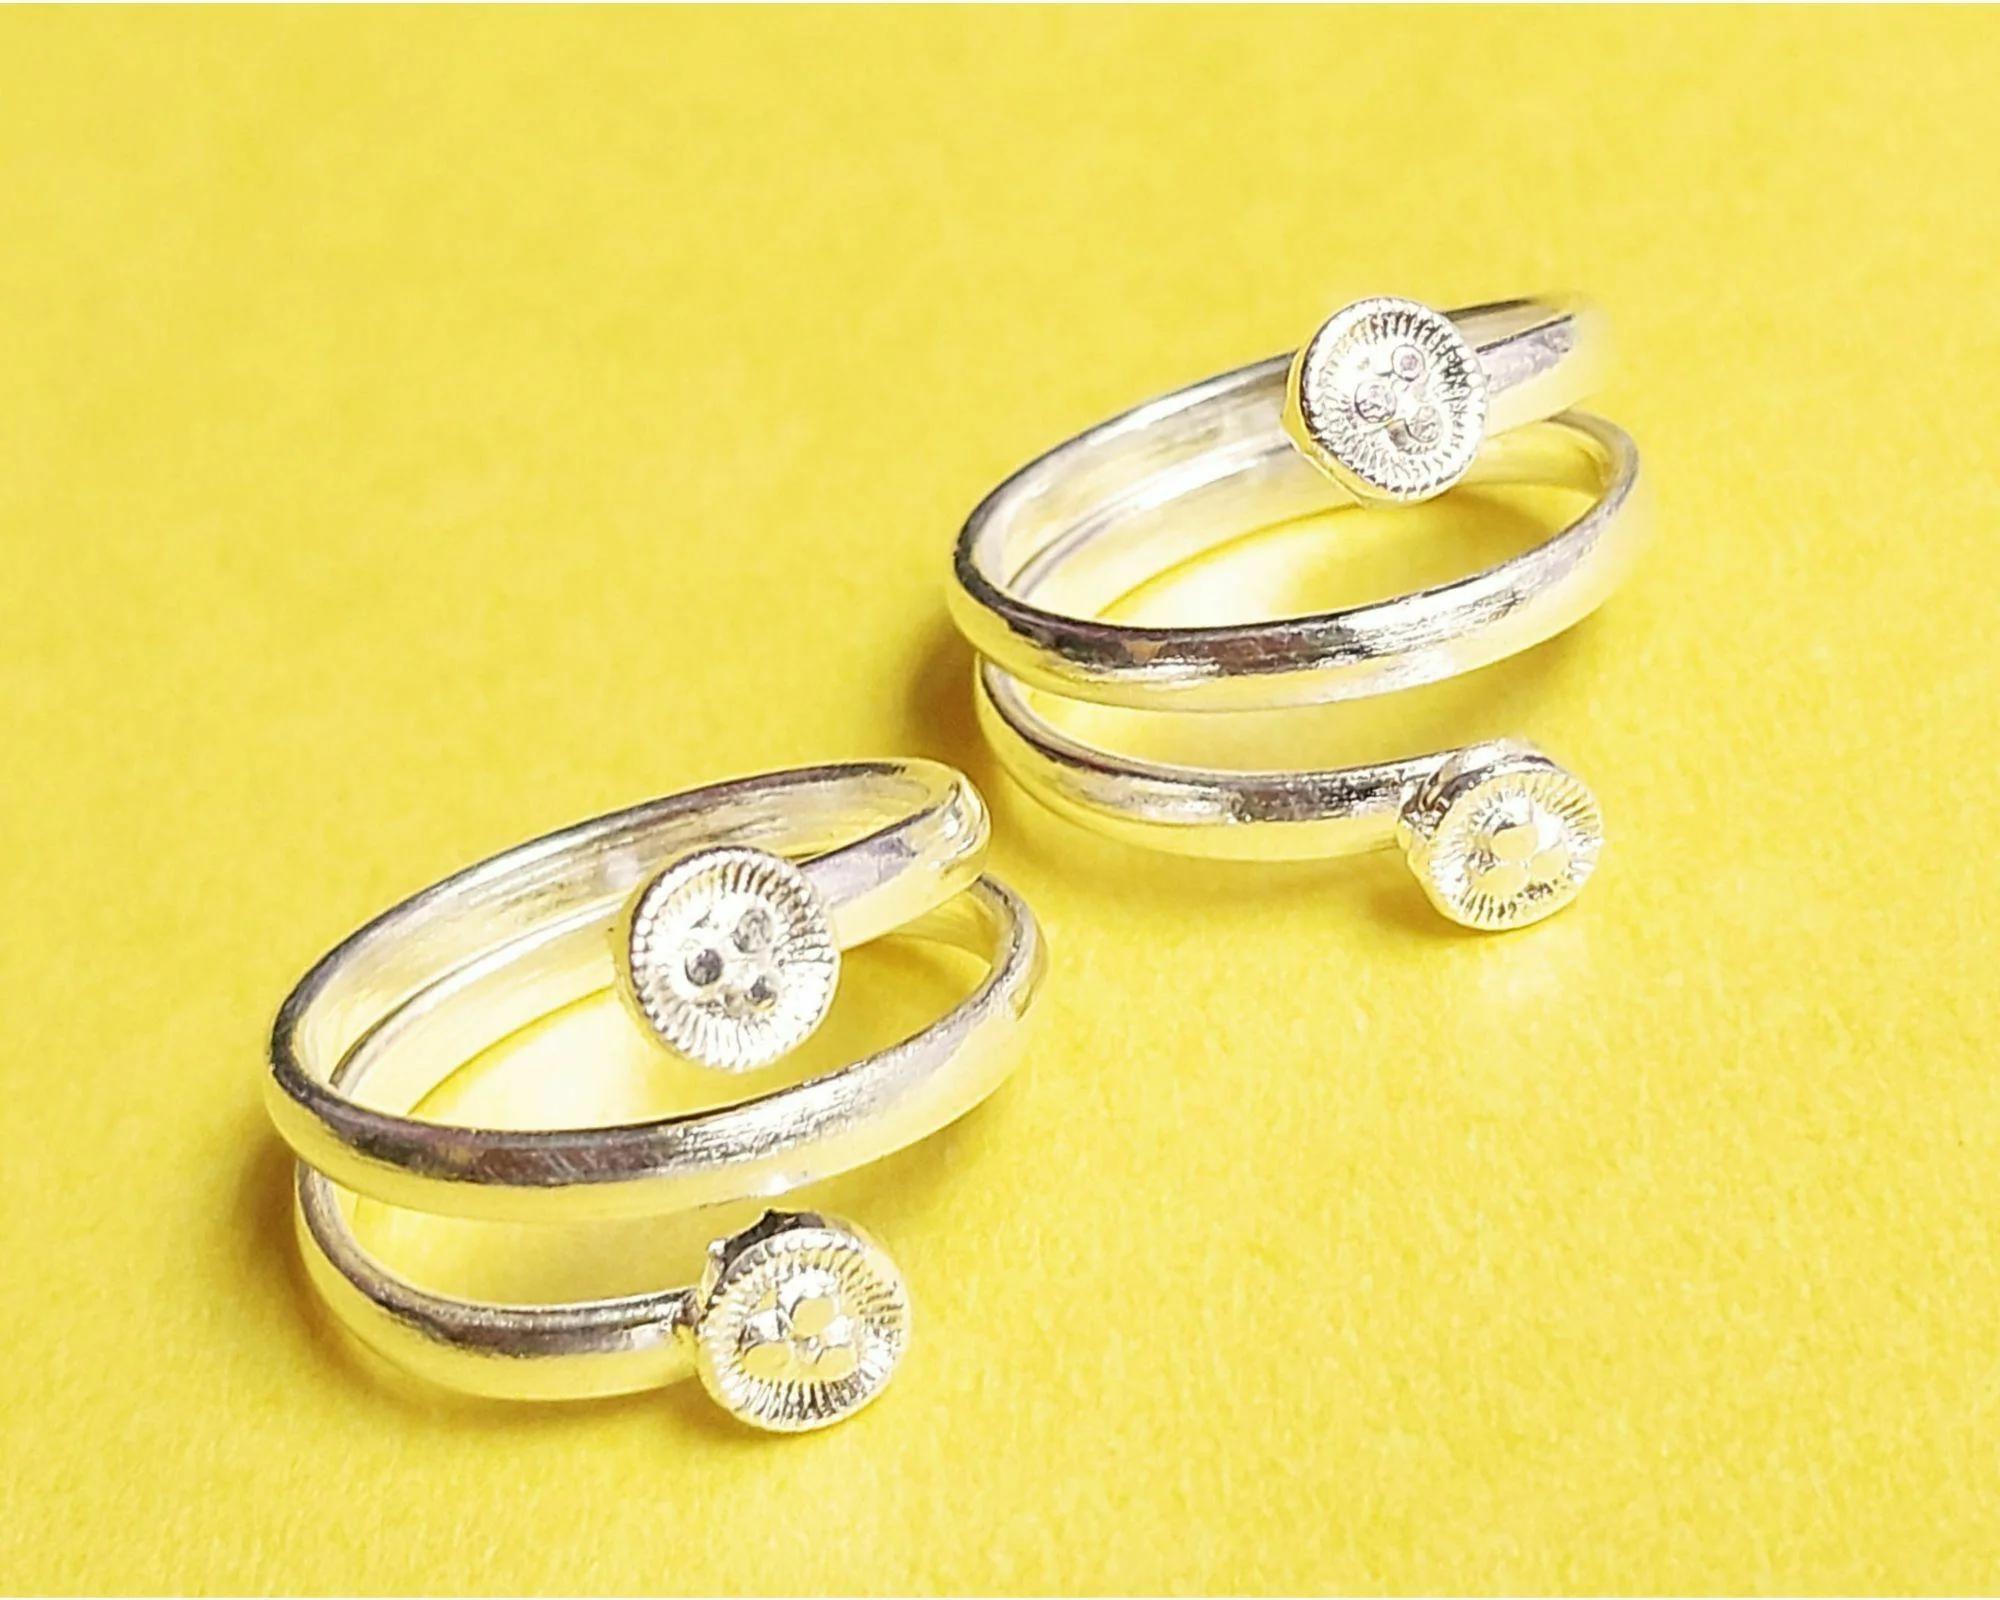
Kamada creations Designer Toe ring Set
Type: Traditional Jewellery
Brand: Kamada Creations
Price: Rs. 192
 Increase your style quotient with these Elegant Toerings from Kamada Creations. Designed to perfection these DBSain pattern toe rings will instantly attract your beauty. Oxidized Silver DBSated Toe rings pair gives an elegant looks you require for all your Occasions. Adjustable in Size with smooth curves to keep your skin safe. Skin friendly - nickel free and lead free as per international standards. Anti-allergic and safe for skin Pretty enough to adorn the feet of a princess, these toe-rings make great festive wear too. Make an Admirable Gift for your friend sister, mother or wife, anniversary, birthday gift, Suitable for party, Office or Daily Wear.
Features: skin friendly,lightweight,silver plated
Included: 4-PAIR-OF-TOE-RING-SET